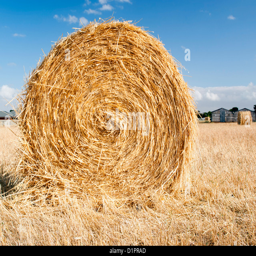
bales of hay in the fields in summer time harvest